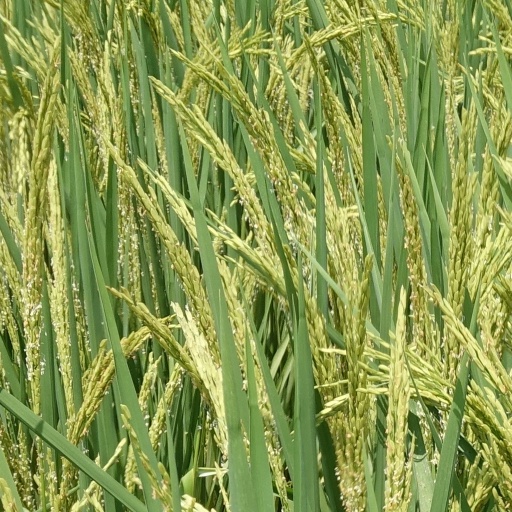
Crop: rice